Trégourez

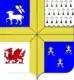
The parish church of Saint-Idunet

Trégourez is a commune in the Finistère department of Brittany in north-western France.